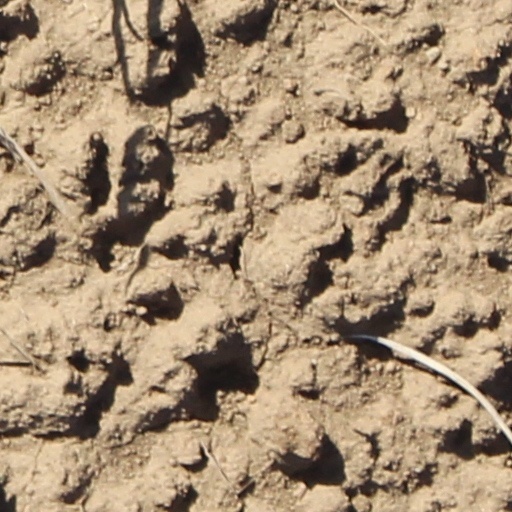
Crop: wheat